The Phillips Collection

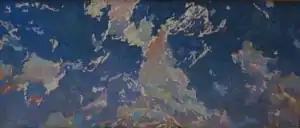
Augustus Vincent Tack, "Time and Timelessness (The Spirit of Creation)", 1943-1944, oil on canvas. Phillips was among the first to recognize Tack's paintings, the museum has more than 40 of his works.

The Rothko Room, the first public space dedicated solely to the artist's work, was designed by Phillips in keeping with Rothko's expressed preference for exhibiting his large, luminous paintings in a small, intimate space, saturating the room with color and sensation. The Rothko Room is the only existing installation for the artist's work in collaboration with the artist himself. Phillips was initially attracted to Rothko's work because he saw the use of color as similar to Bonnard's.